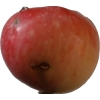
Label: Apple 10